University of North Carolina at Asheville

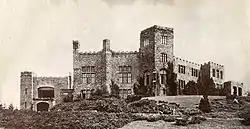
Overlook in 1920

In 1949, the college relocated to the 20,000-square foot Overlook Castle, also known as Seely's Caste, which included 29 acres on the crest of Sunset Mountain. Evelyn Grove Seely, widow of Fred Loring Seely, sold Overlook to the college $125,000; she also donated $50,000 to the acquisition fund. The college renamed the house Seely Hall, as requested by the seller. The house, no longer part of the college, was named to the National Register of Historic Places in 1980.